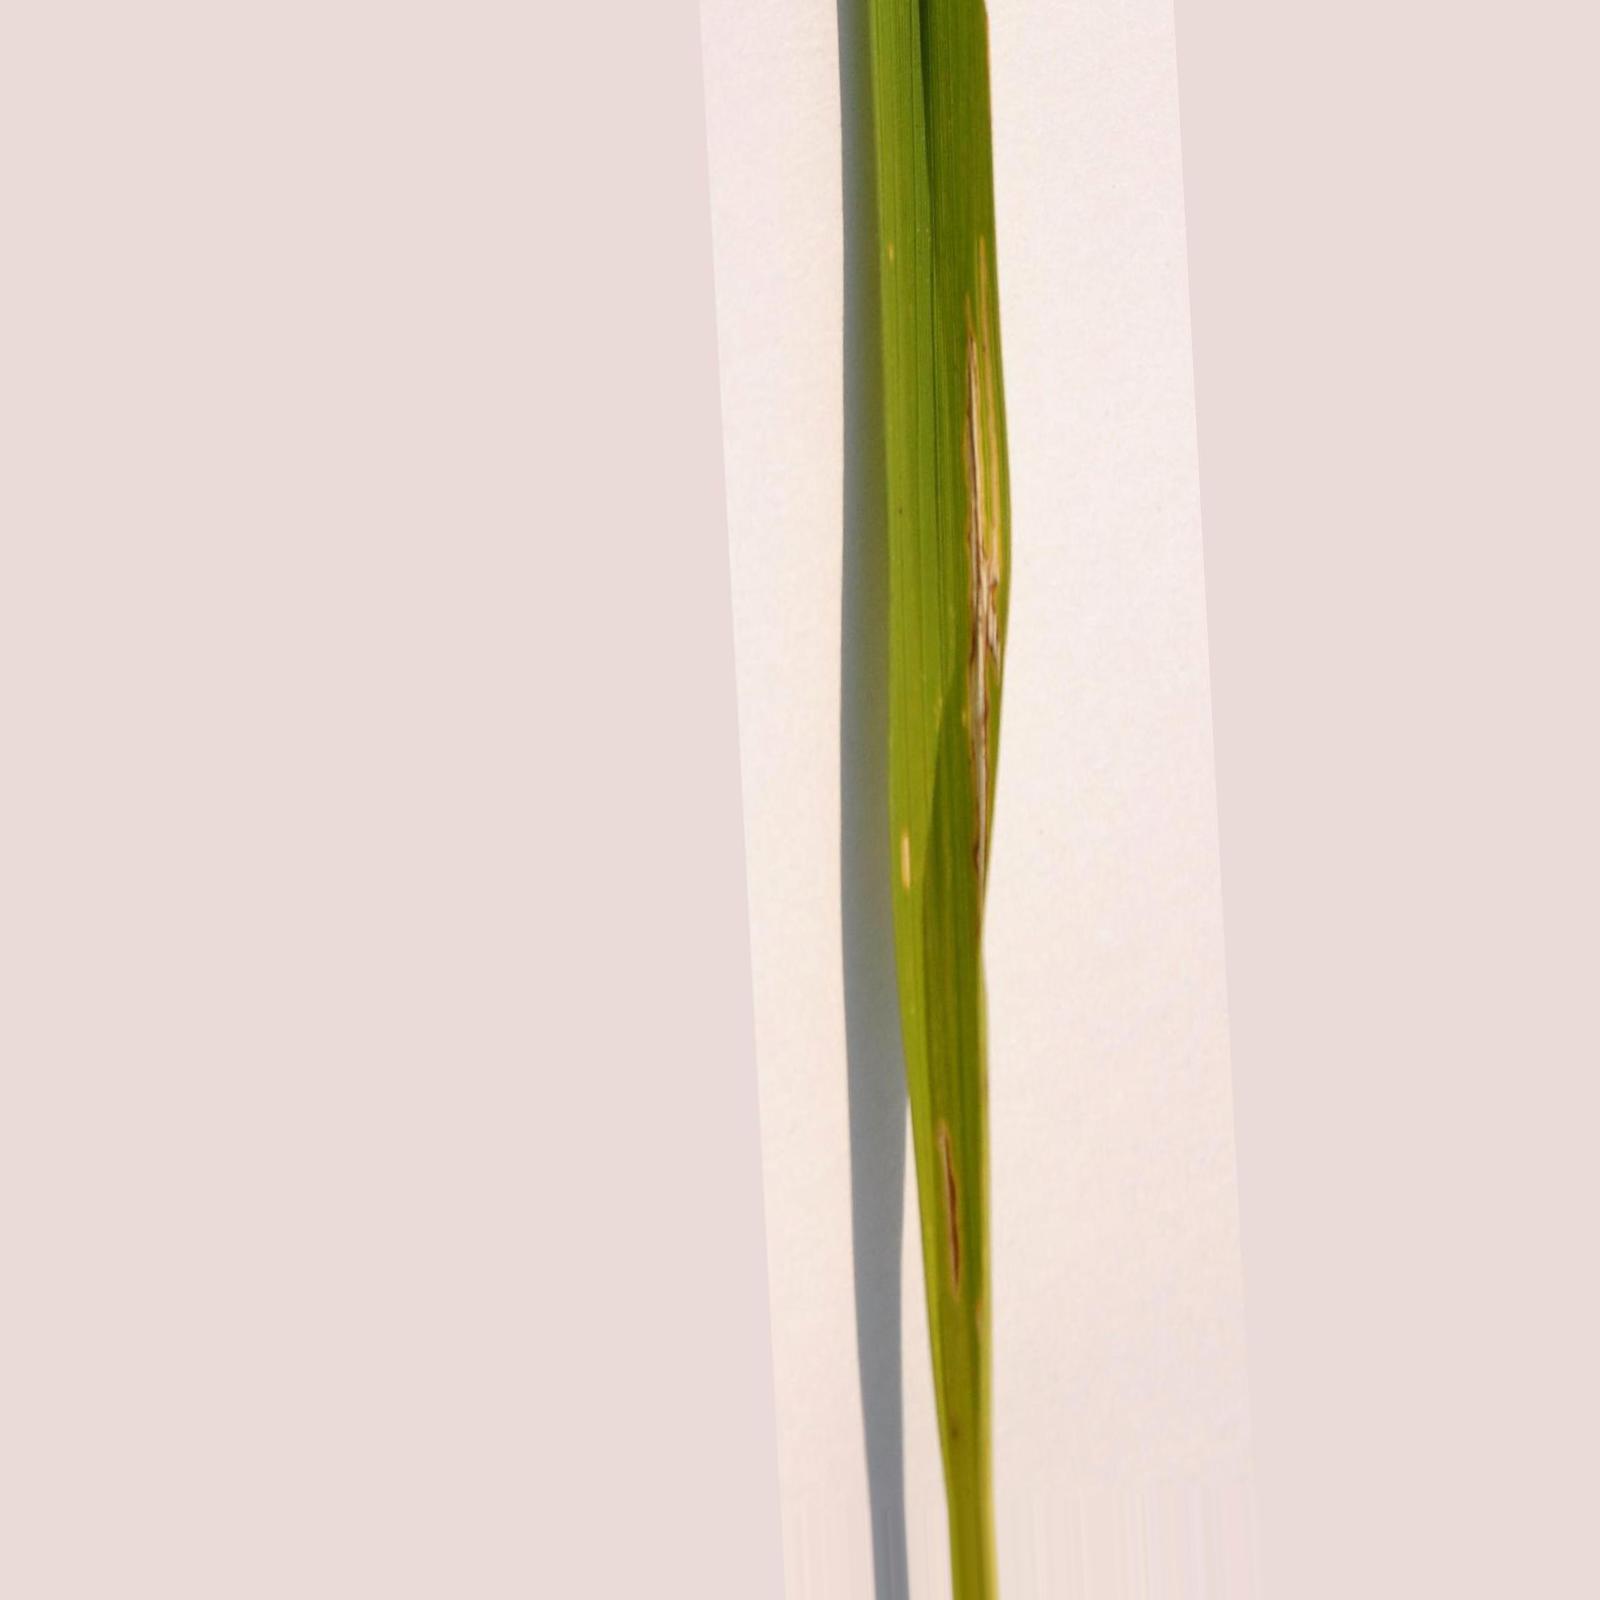
Nhãn: Bệnh Bạc lá (Bacterial leaf blight)